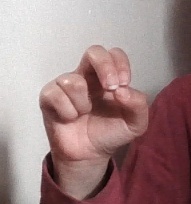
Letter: gaaf